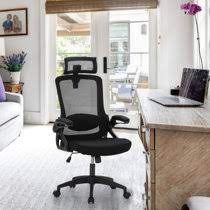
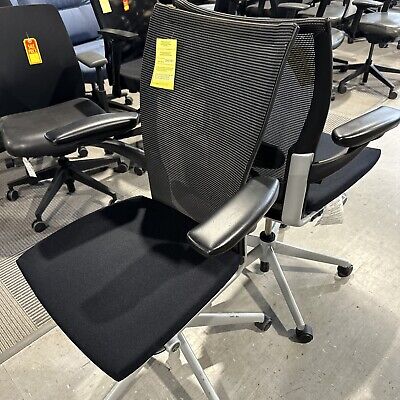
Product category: items_chair
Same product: no